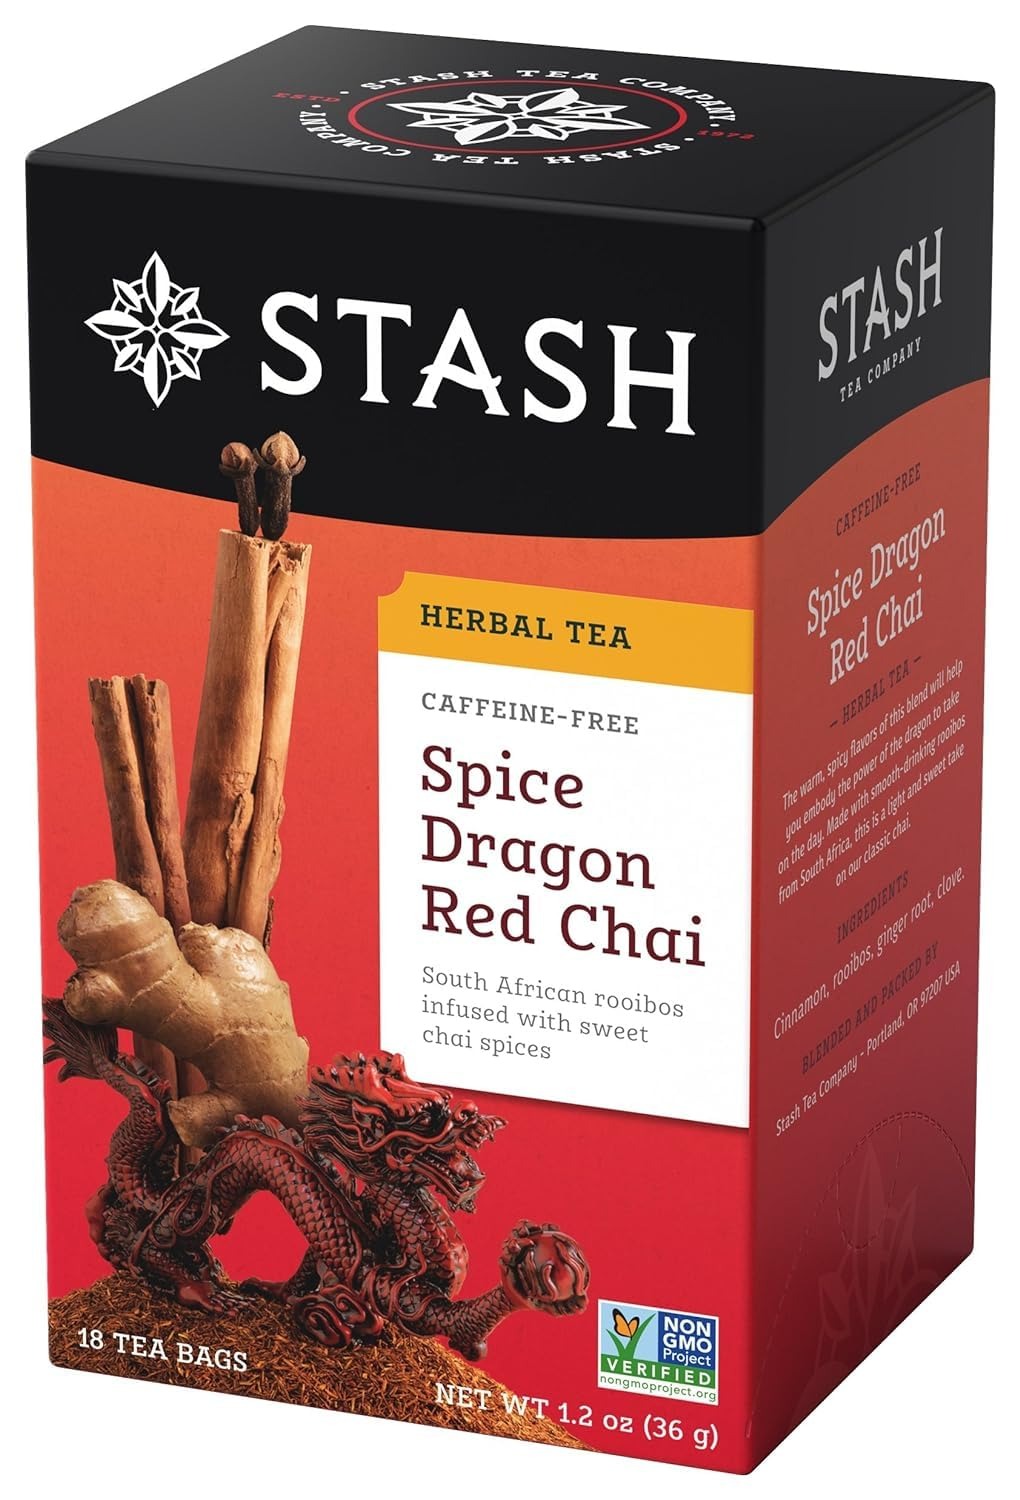
Item Name: Stash Tea Spice Dragon Red Chai Herbal Tea, 18 Count
Bullet Point: Case of six boxes each containing 18 tea bags (total of 108 tea bags)
Value: 18.0
Unit: Count

Price: 4.37